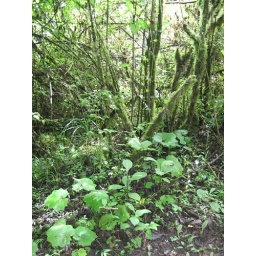
flora-fauna in fern forest